Ministry of Finance (Taiwan)

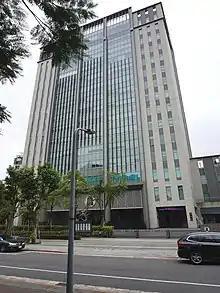
Ministry of Finance

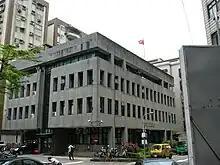
National Property Administration

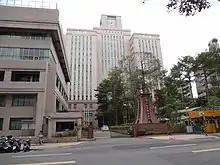
Customs Administration

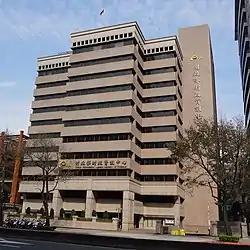
Fiscal Information Agency

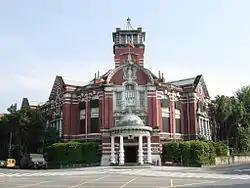
Taiwan Tobacco and Liquor Corporation

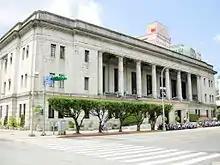
Bank of Taiwan

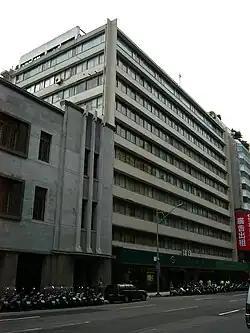
Land Bank of Taiwan

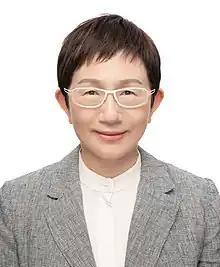
Chuang Tsui-yun, the incumbent Minister of Finance

The following is a list of finance ministers of the Republic of China.